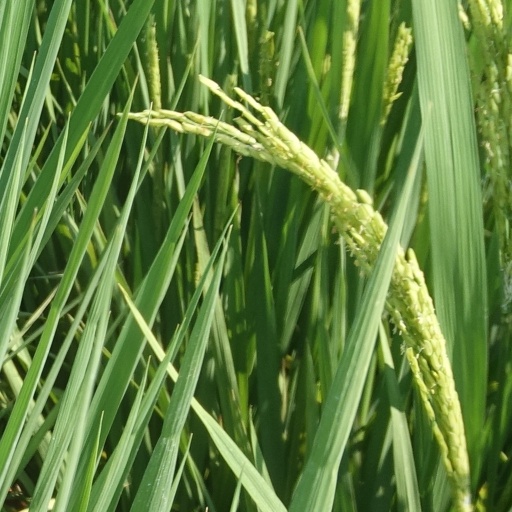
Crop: rice